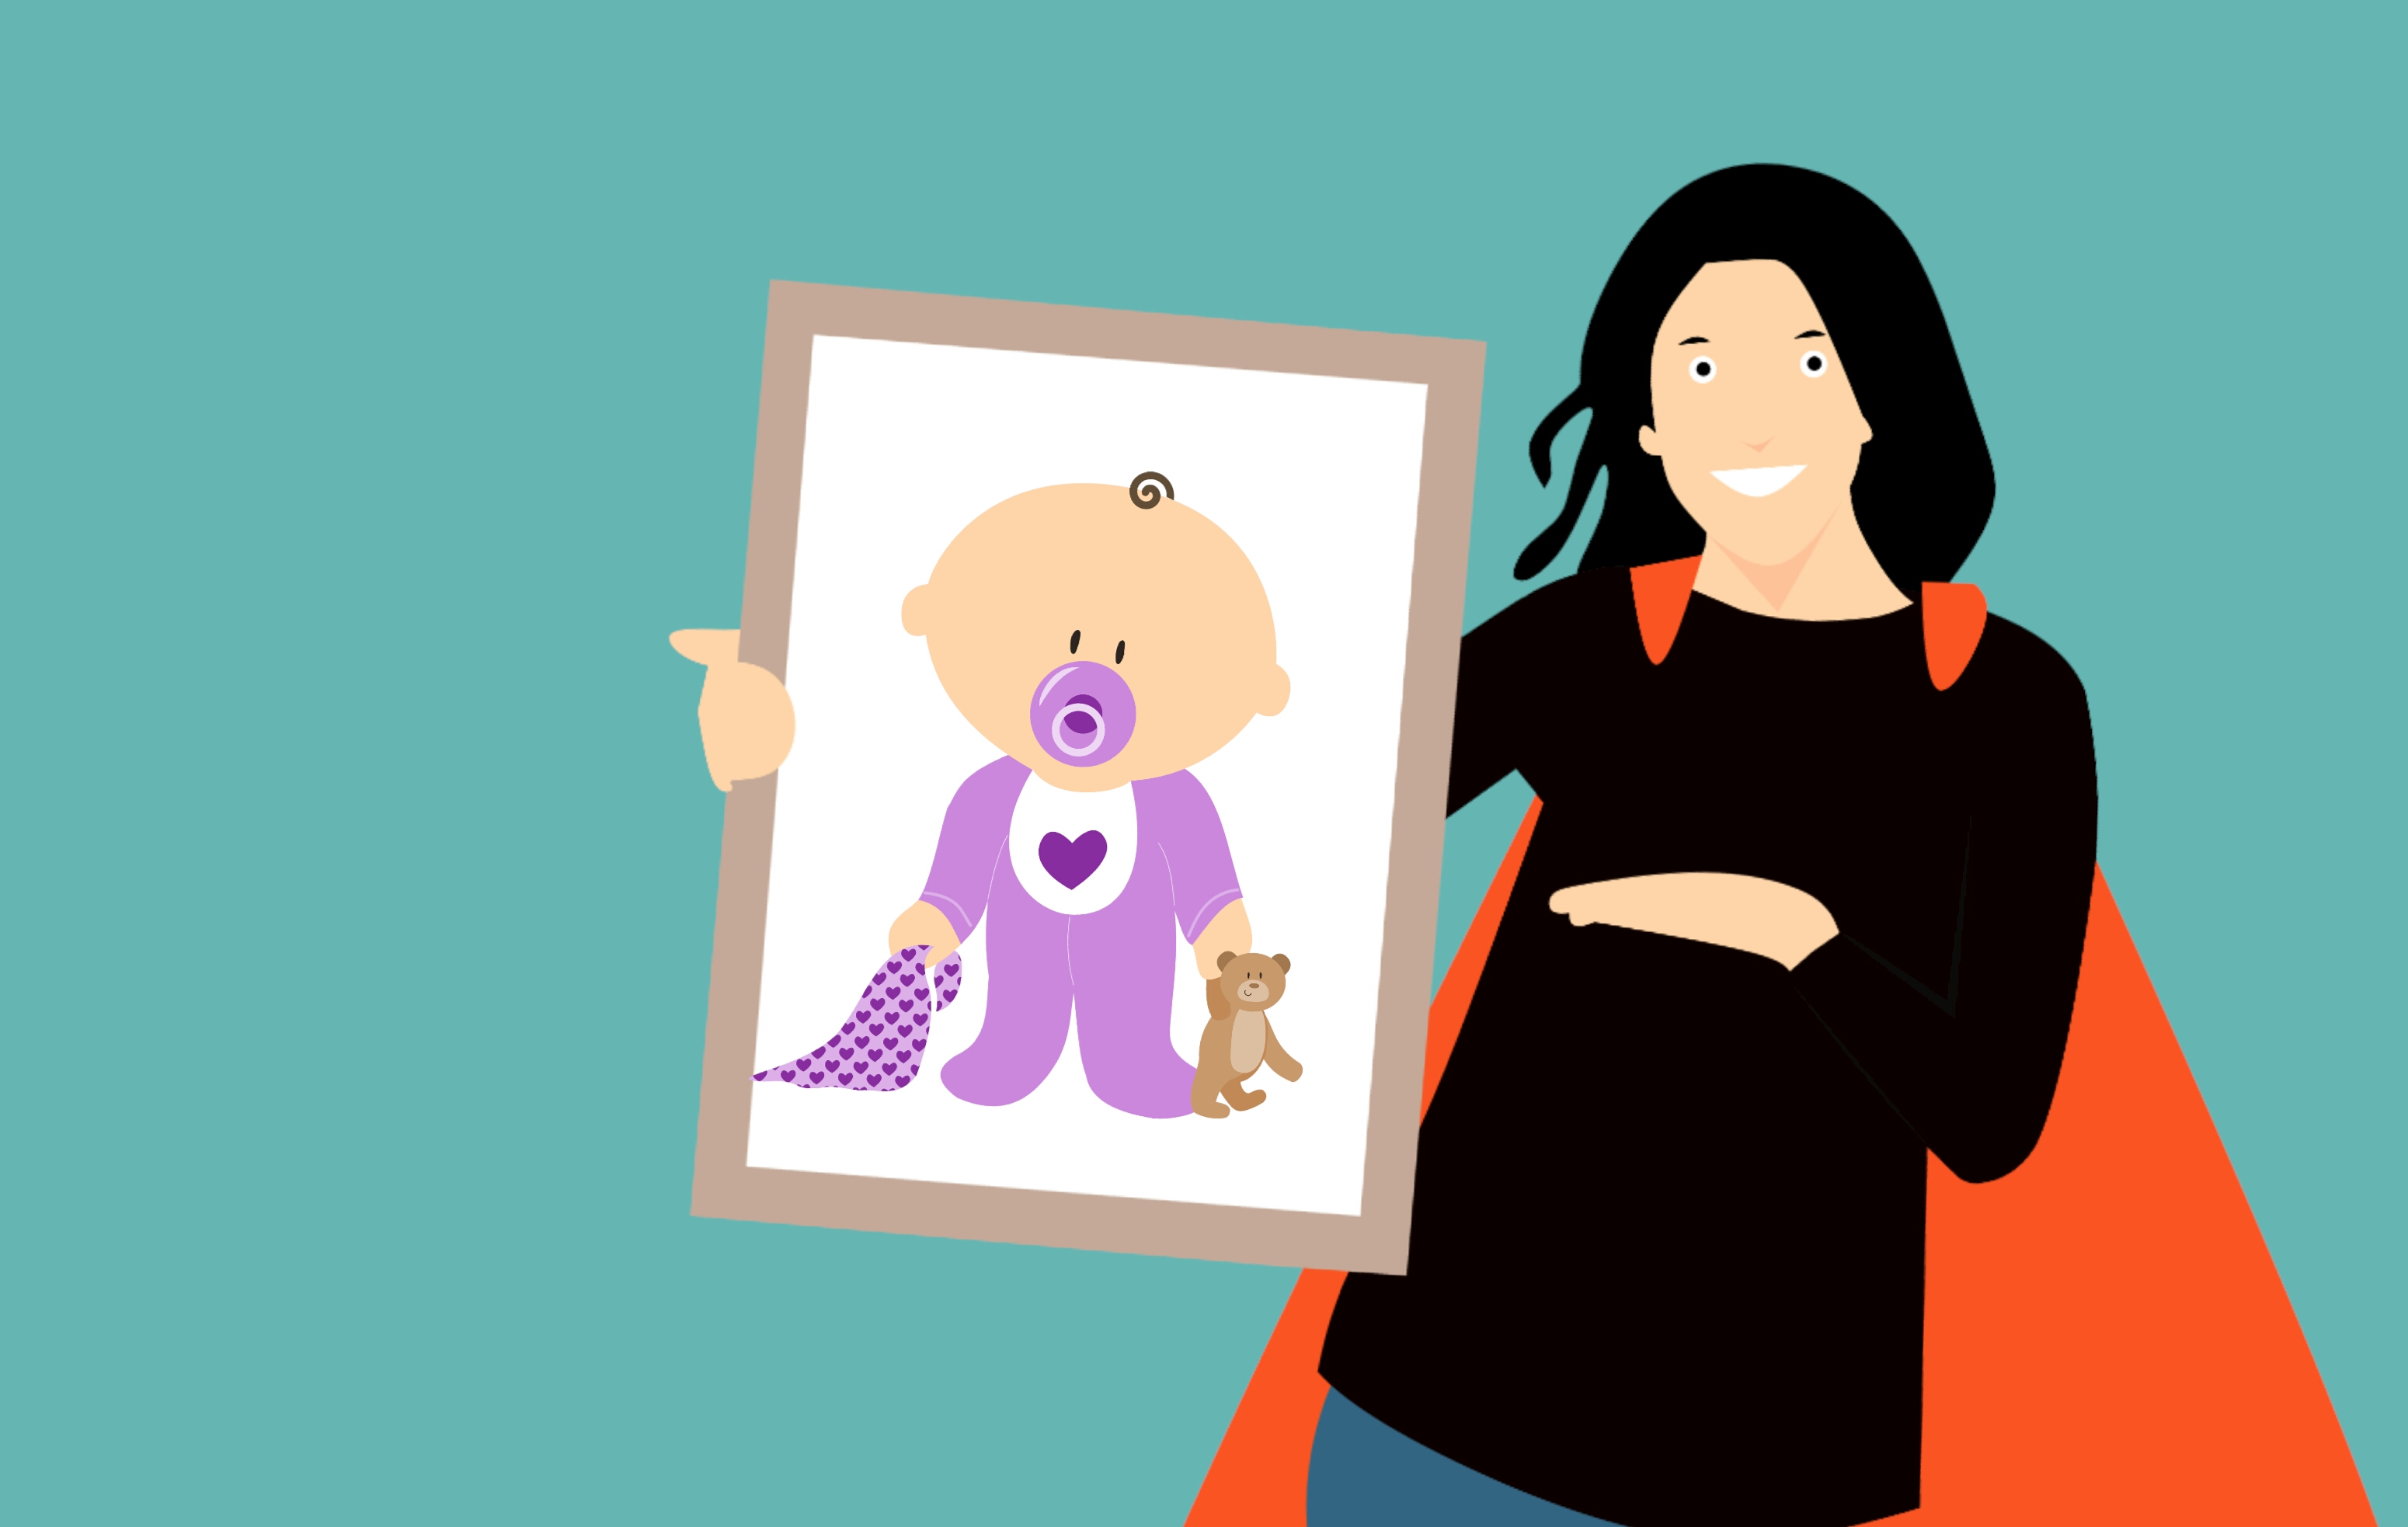
mom, super, mother, hero, kid, child, family, superhero, motherhood, first baby, happy, dream, fun, motivation, childhood, holding, imagination, parenting, inspiration, woman, little, cartoon, Animated cartoon, illustration, art, animation, graphic design, style, fictional character